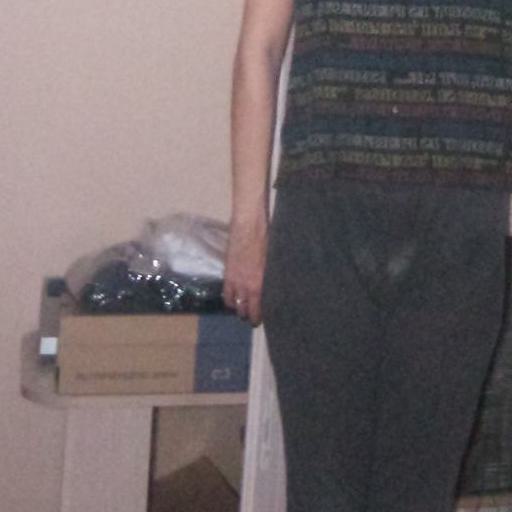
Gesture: no_gesture